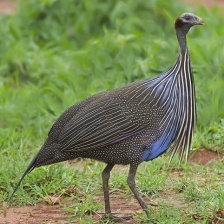
Species: VULTURINE GUINEAFOWL
Scientific name: ACRYLLIUM VULTURINUM